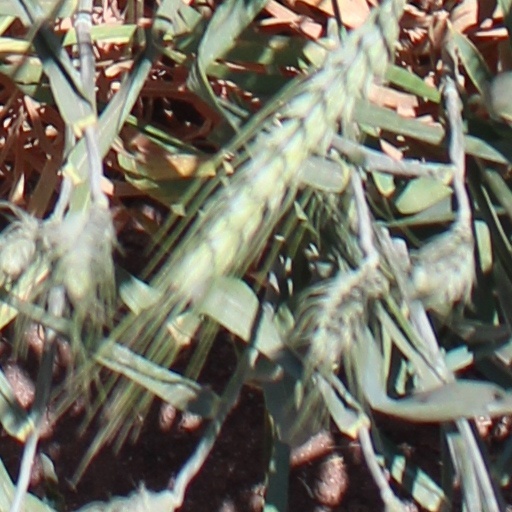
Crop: wheat